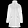
Label: Coat